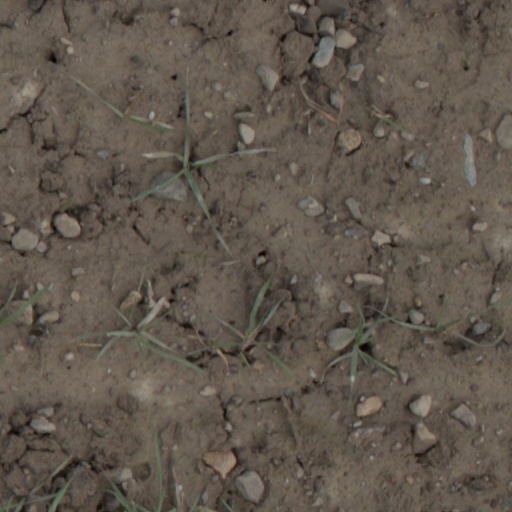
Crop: wheat